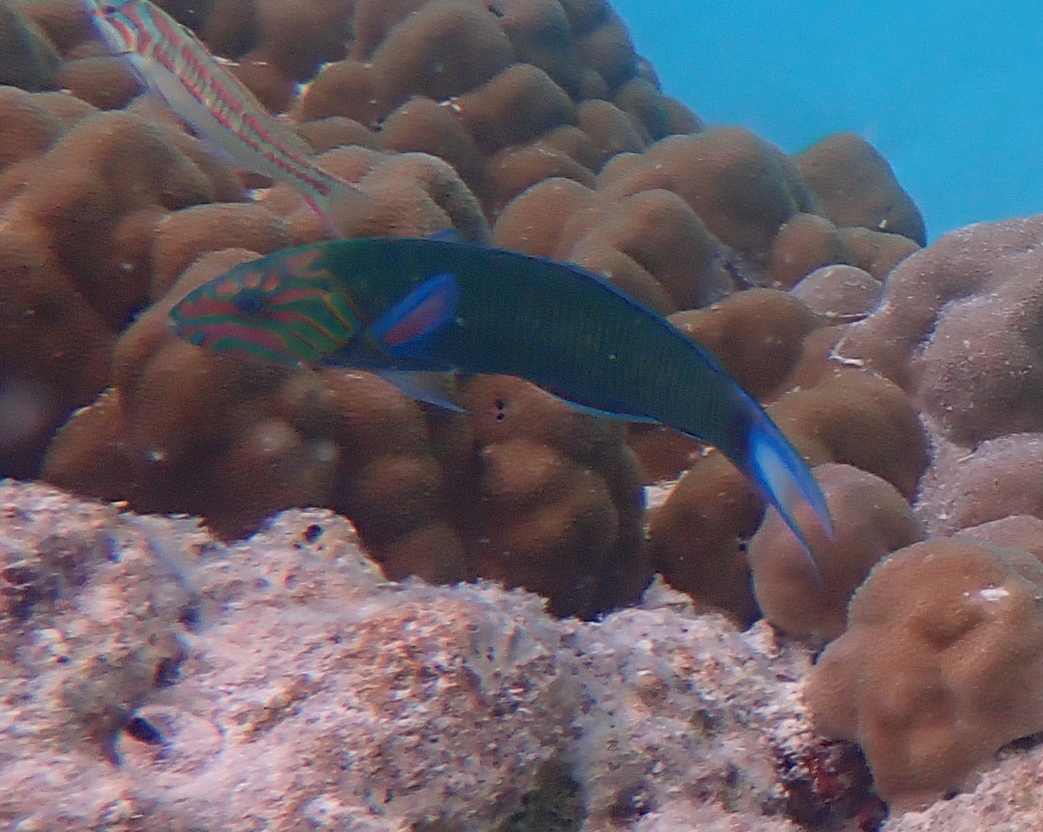
Thalassoma lunare (Moon Wrasse)